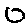
Label: 0